Stock market

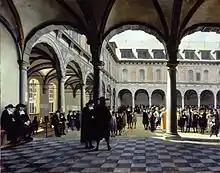
Courtyard of the Amsterdam Stock Exchange, circa 1670

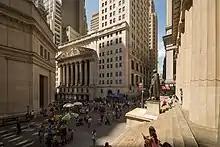
New York Stock Exchange

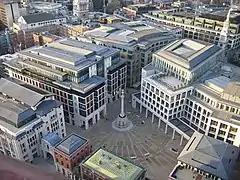
London Stock Exchange

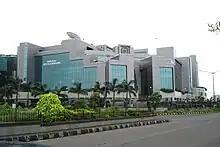
National Stock Exchange of India

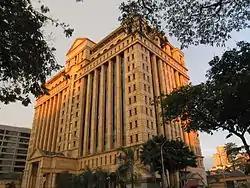
Offices of Bursa Malaysia, Malaysia's national stock exchange (known before demutualization as Kuala Lumpur Stock Exchange)

A stock market, equity market, or share market is the aggregation of buyers and sellers of stocks (also called shares), which represent ownership claims on businesses; these may include "securities" listed on a public stock exchange as well as stock that is only traded privately, such as shares of private companies that are sold to investors through equity crowdfunding platforms. Investments are usually made with an investment strategy in mind.